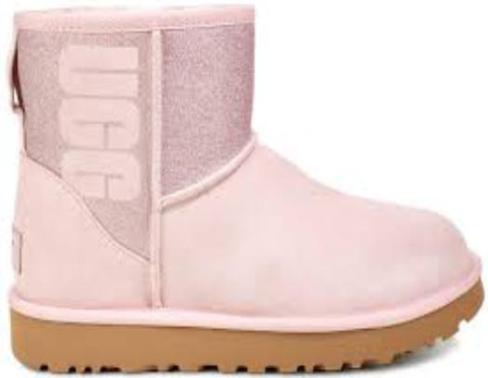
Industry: Clothes